Gaza war hostage crisis

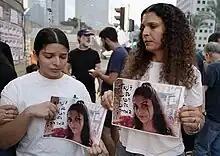
Family of 19-year-old Daniella Gilboa at a demonstration for the hostages' return, 14 October 2023

American-Israeli author Robby Berman set up a fund offering a reward of a million Israeli shekels for the release of hostages in Gaza, specifically aimed at encouraging Palestinians to aid in the rescue of Jewish hostages.